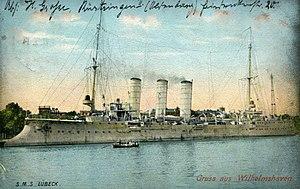
Le SMS Lübeck est un croiseur léger de la marine allemande qui servit durant la Première Guerre mondiale. Après la guerre, le navire fut attribué à la Royal Navy en tant que prise de guerre et a plus tard été désarmé.